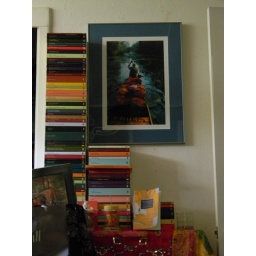
Books read, books to read, a prayer wheel made out of a peanut butter jar.Print on the wall by Steve McCurry.